Themis

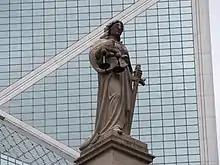
A modern statue in Hong Kong showing Themis with her eyes covered.

Themis in modern-day depictions is often called "Lady Justice" and statues can be found outside many courthouses.